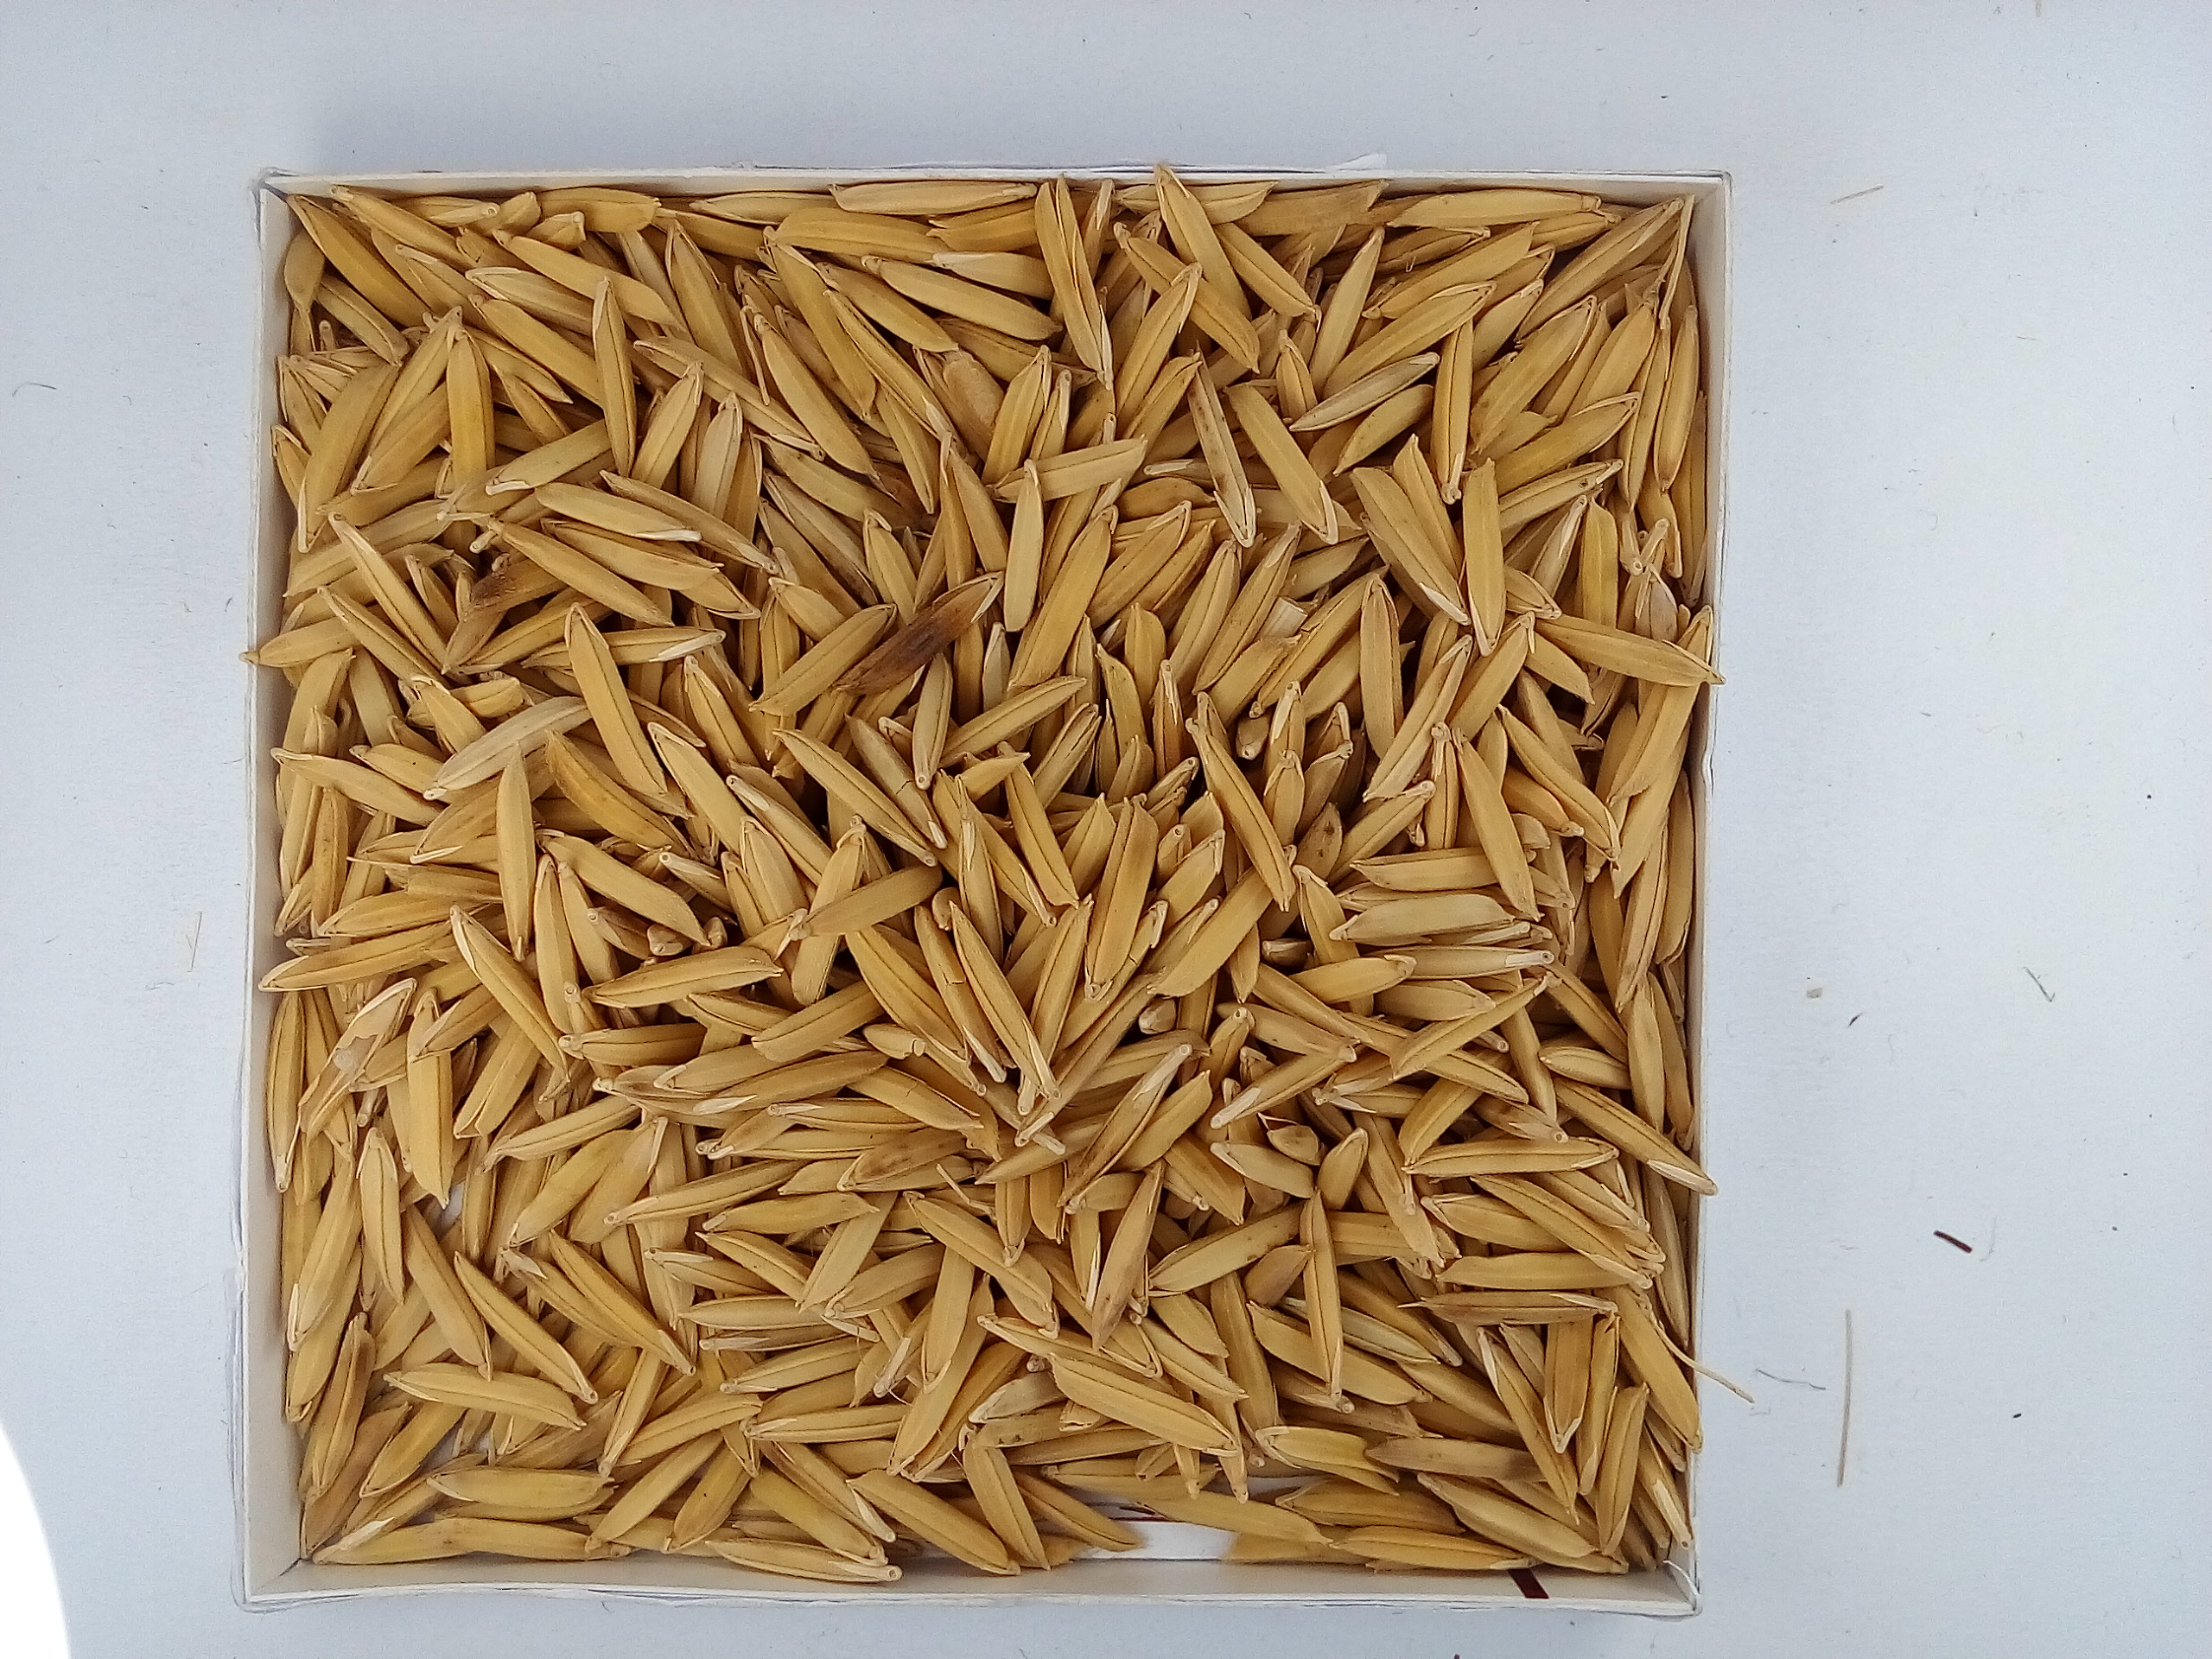
Rice seed variety: Unknown